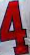
Number: 4